Anna Kendrick

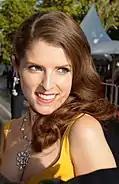
Kendrick at the 2016 Cannes Film Festival

Anna Cooke Kendrick (born August 9, 1985) is an American actress. Known for playing upbeat and endearing characters in comedies and musicals, her accolades include nominations for an Academy Award, a Primetime Emmy Award and a Tony Award.